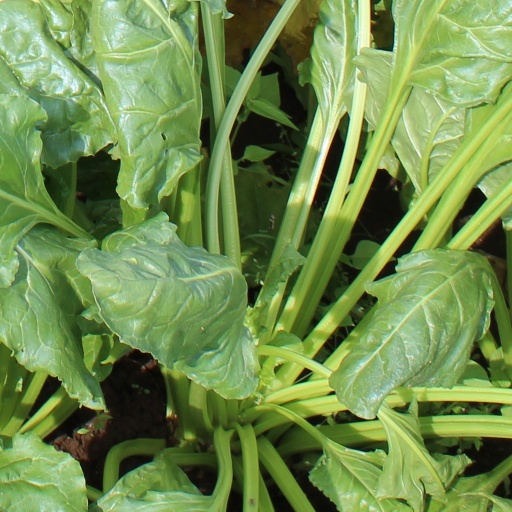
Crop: sugar beet